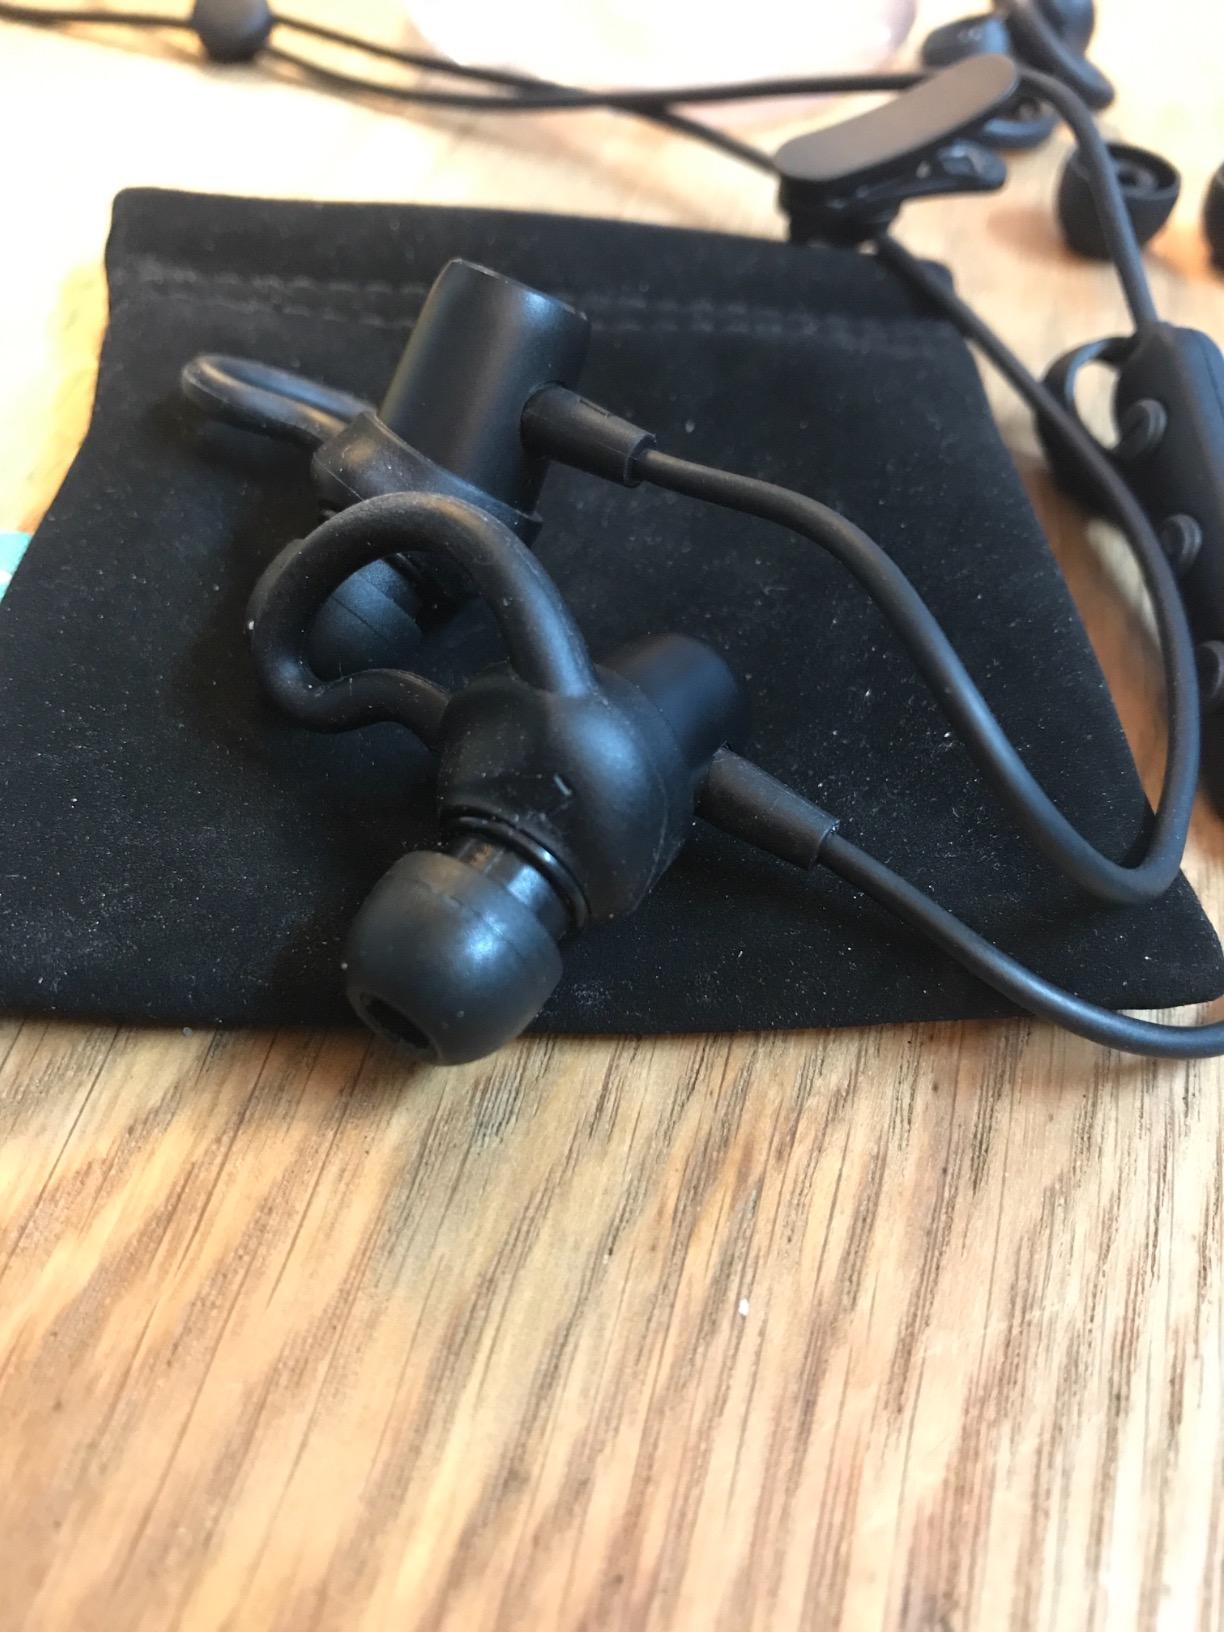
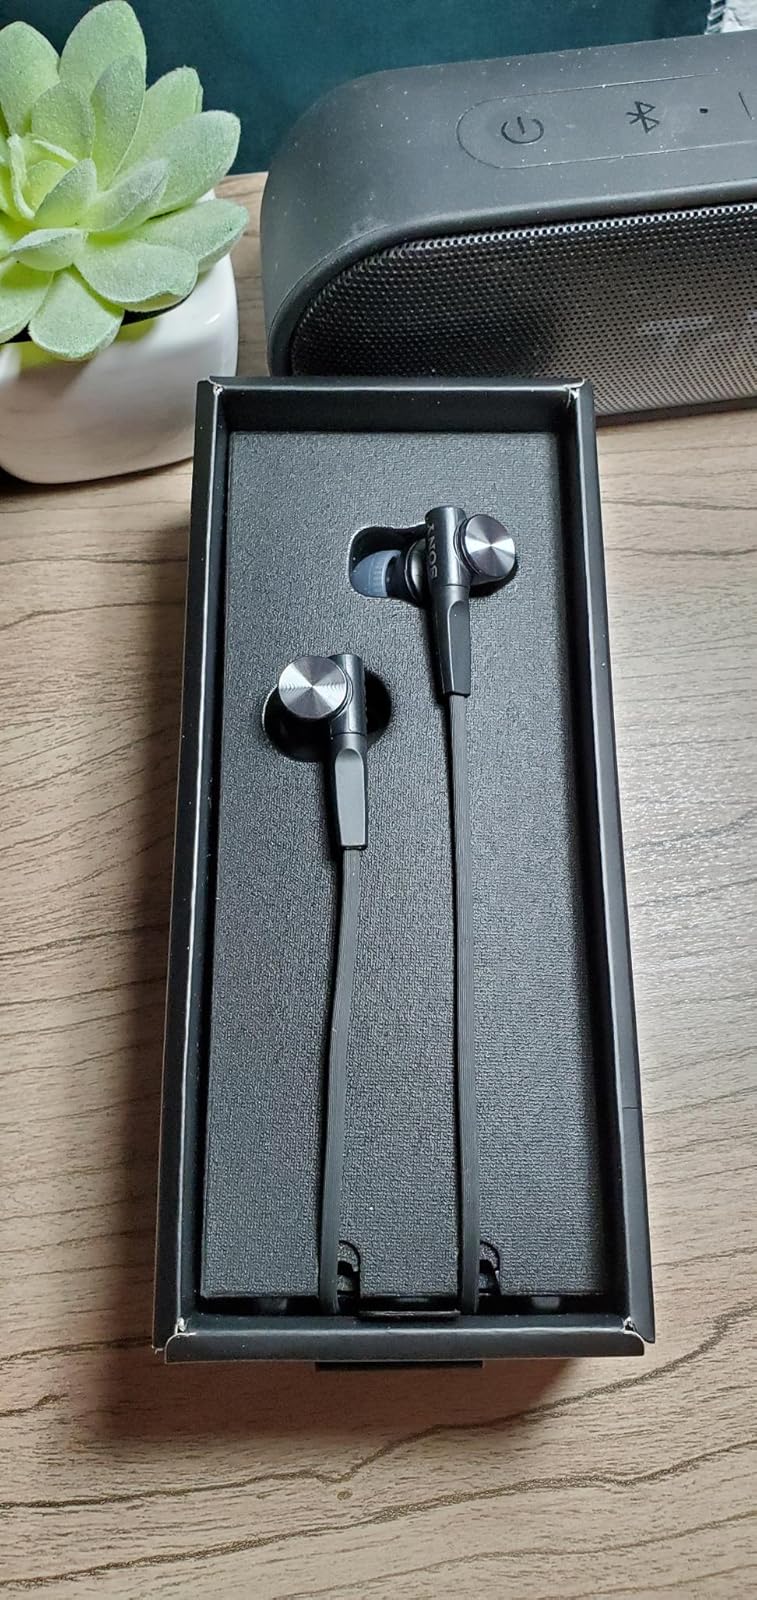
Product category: headphones
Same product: no